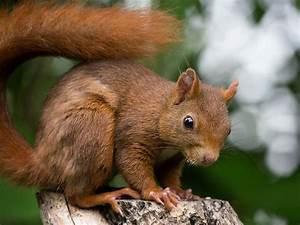
squirrel